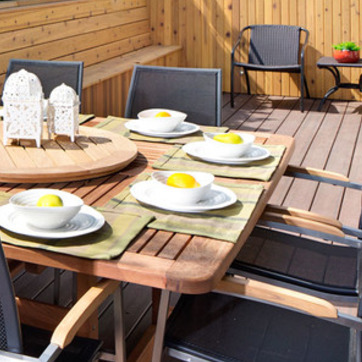
Material: food